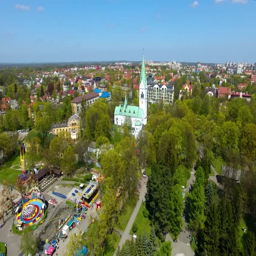
aerial view of the central park in spring time